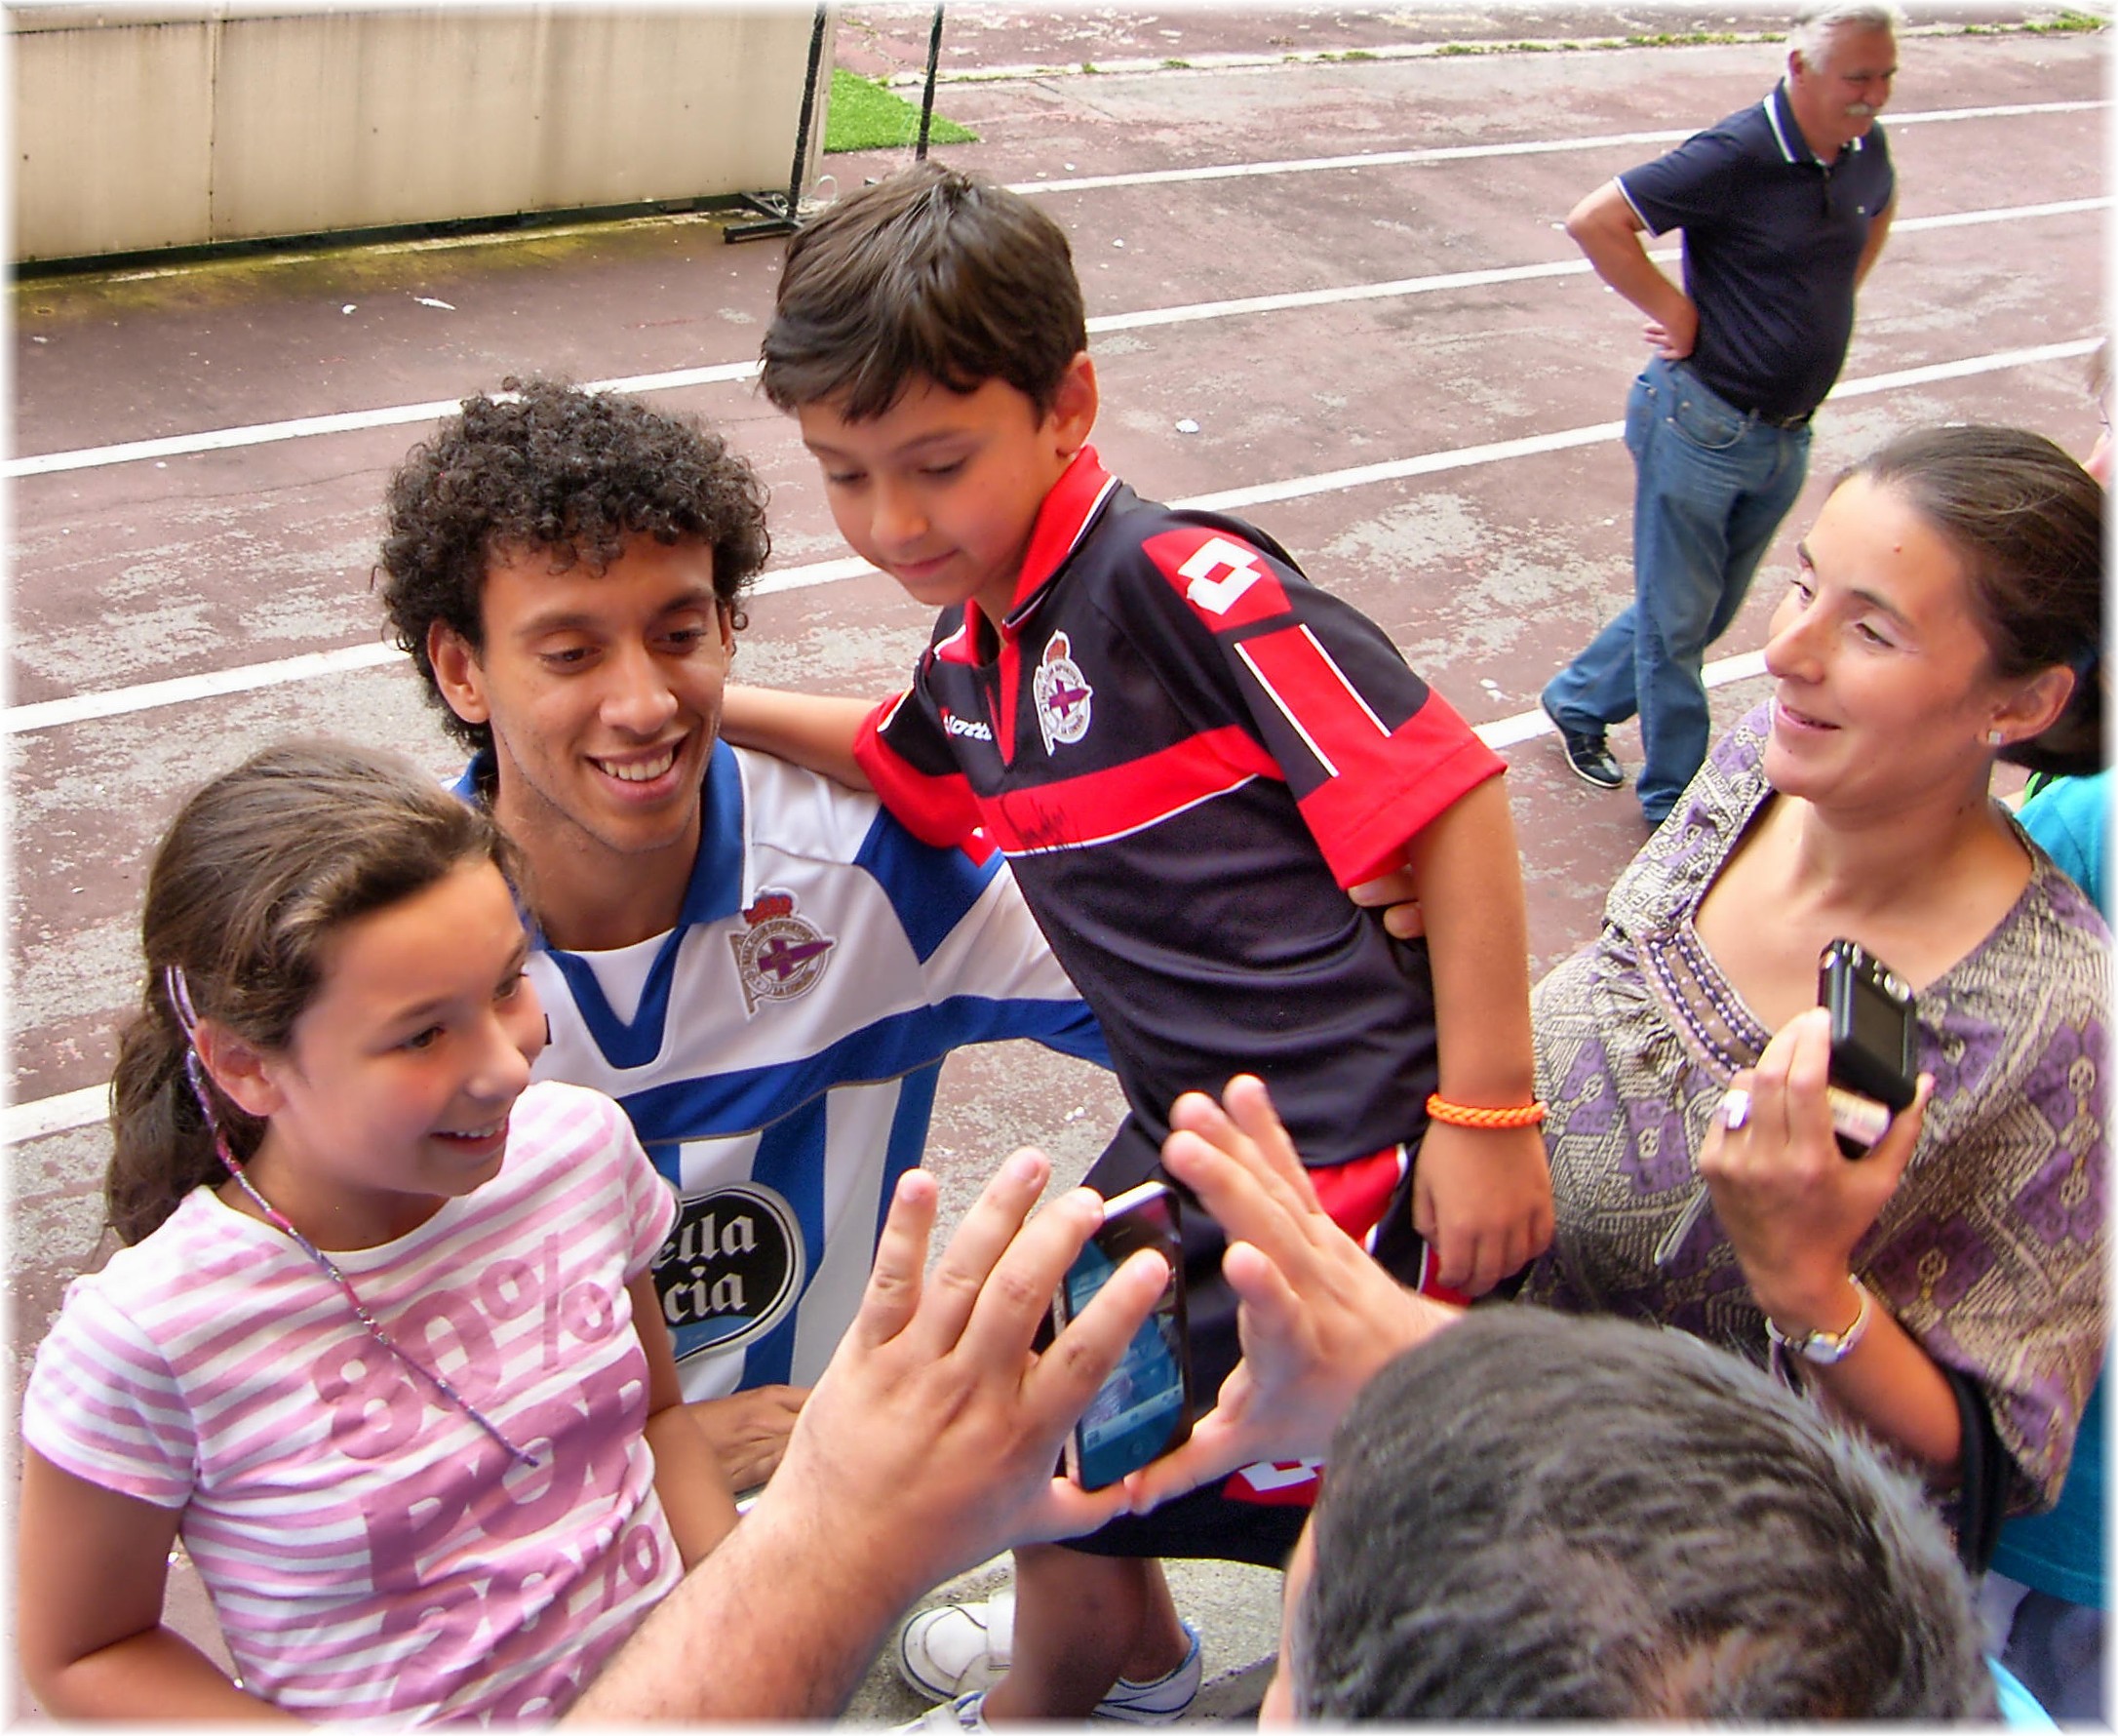
people, sport, europe, youth, community, child, education, spain, espagne, europa, gente, futbol, galicia, acorua, lacorua, deporte, espana, corua, personas, galiza, xente, deportivo, depor, corunna, galice, riazor, estadio, aficionados, blanquiazul, deportivistas, futbolistas, presentacion, balon, fotografos, deportistas, campodefutbol, deportivocorua, aficcion